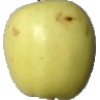
Label: Apple Golden 2